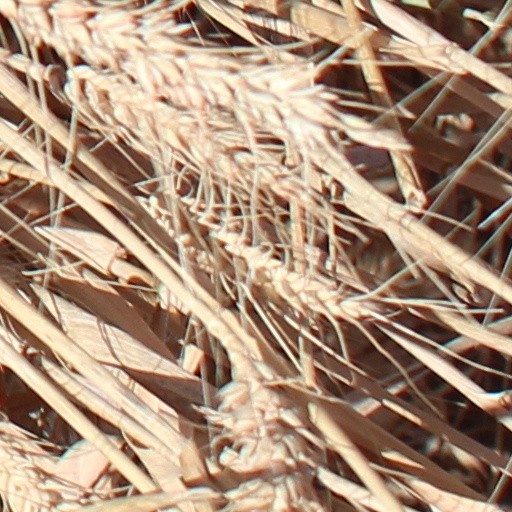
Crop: wheat